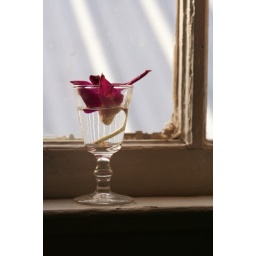
My roomie's flower in the waning New Orleans light, with the tin roof of our neighbor in the background.